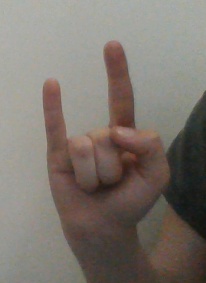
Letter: la